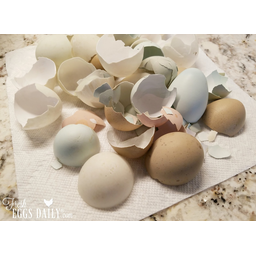
Label: eggshells